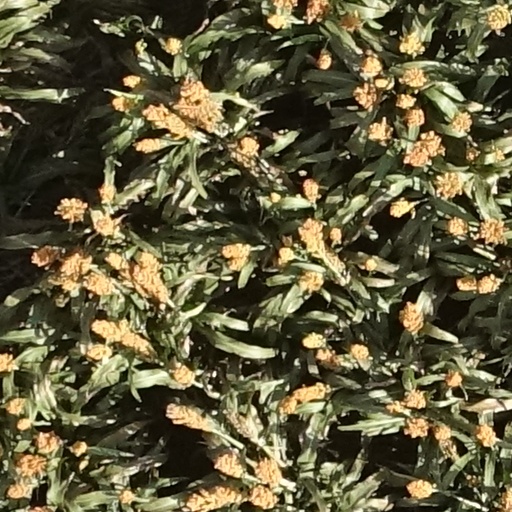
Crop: sorghum